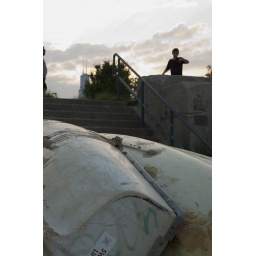
Rental boats drawn up on the beach near Northerly Island